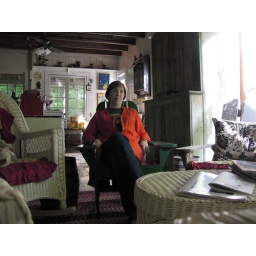
My aunt's kitchen at her house in the Adirondacks is one of my favorite places in the world.